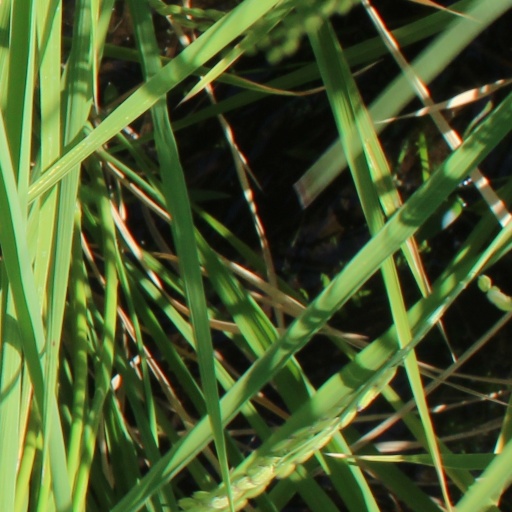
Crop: rice